Food Stamp Act of 1964

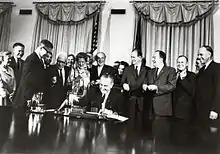
U.S. President Lyndon B. Johnson signing the Food Stamp Act of 1964

The Food Stamp Act (P.L. 88-525) provided permanent legislative authority to the Food Stamp Program, which had been administratively implemented on a pilot basis in 1962. On August 31, 1964 it was signed into law by President Lyndon B. Johnson. It was later replaced and completely rewritten and revised by the food stamp provisions of the Food and Agriculture Act of 1977 (P.L. 95-113, Title XIII; 7 U.S.C. 2011 et seq.), which eliminated the purchase requirement and simplified eligibility requirements. Amendments were made to this Act in 1981–82, 1984–85, 1988, 1990, 1994, 1996, 1997, 1998 and 2002 (most recently by Title IV of the 2002 farm bill (P.L. 107-171, Sec. 4101-4126).